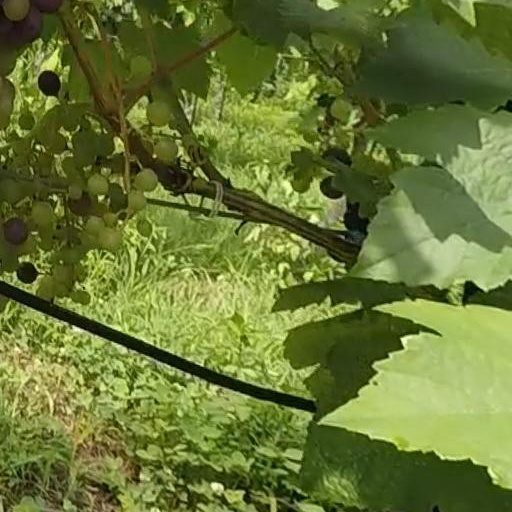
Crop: grape